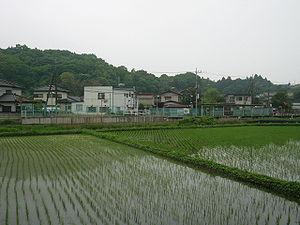
Nasukarasuyama est une municipalité ayant le statut de ville dans la préfecture de Tochigi au Japon. La ville a reçu ce statut en 2005.